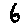
Label: 6